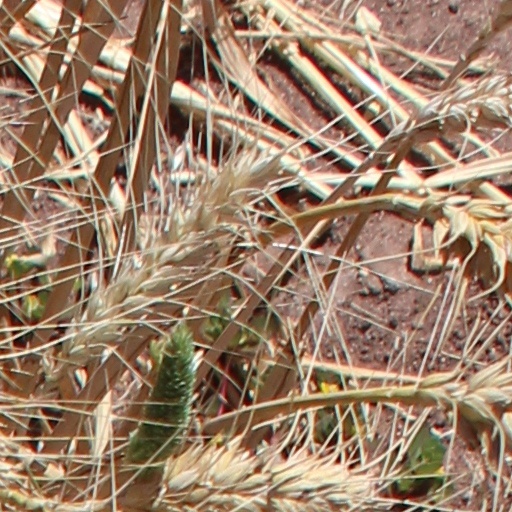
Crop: wheat